Ivan L. Bennett

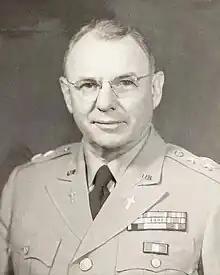
Portrait of CH (MG) Bennett,

Ivan Loveridge Bennett (April 18, 1892 – June 15, 1980) was an American military chaplain who served as Chief of Chaplains of the United States Army from 1952 to 1954.